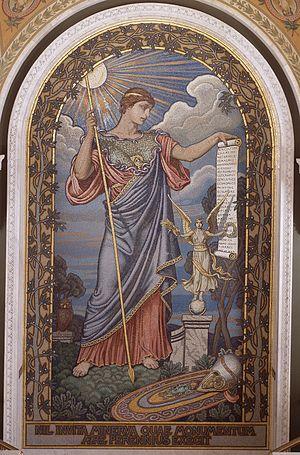
Le Thomas Jefferson Building est le plus ancien des trois bâtiments qui composent la Bibliothèque du Congrès des États-Unis. Il fait partie du complexe du Capitole des États-Unis, et est situé sur la First Street SE, entre Independence Avenue et East Capitol Street, à Washington.
Elihu Vedder, né à New York le 26 février 1836 et mort à Rome le 29 janvier 1923, est un peintre, illustrateur, sculpteur et poète américain.